Bicentennial of Chile

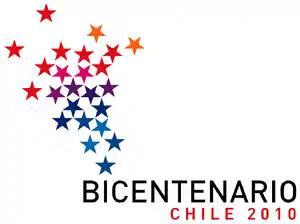
Logo of the Bicentennial of Chile.

The Bicentennial of Chile took place on September 18, 2010. The celebration commemorates the beginning of the Independence process in Chile, with the first Government Junta of Chile on September 18, 1810, and Chile's becoming a free and independent country eight years later. Several activities were prepared for this occasion by the Chilean Government.